Tumlehed rock painting

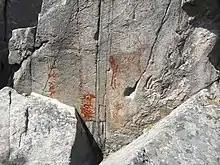
The site in 2009

The Tumlehed rock painting ("Hällmålningen i Tumlehed") is a prehistoric rock art pictograph site, located in Tumlehed on the island of Hisingen, Gothenburg Municipality, Sweden. It is the southernmost recorded rock painting in Sweden and one of few found in the western parts of the country, joined by a few additional ones in the same province.